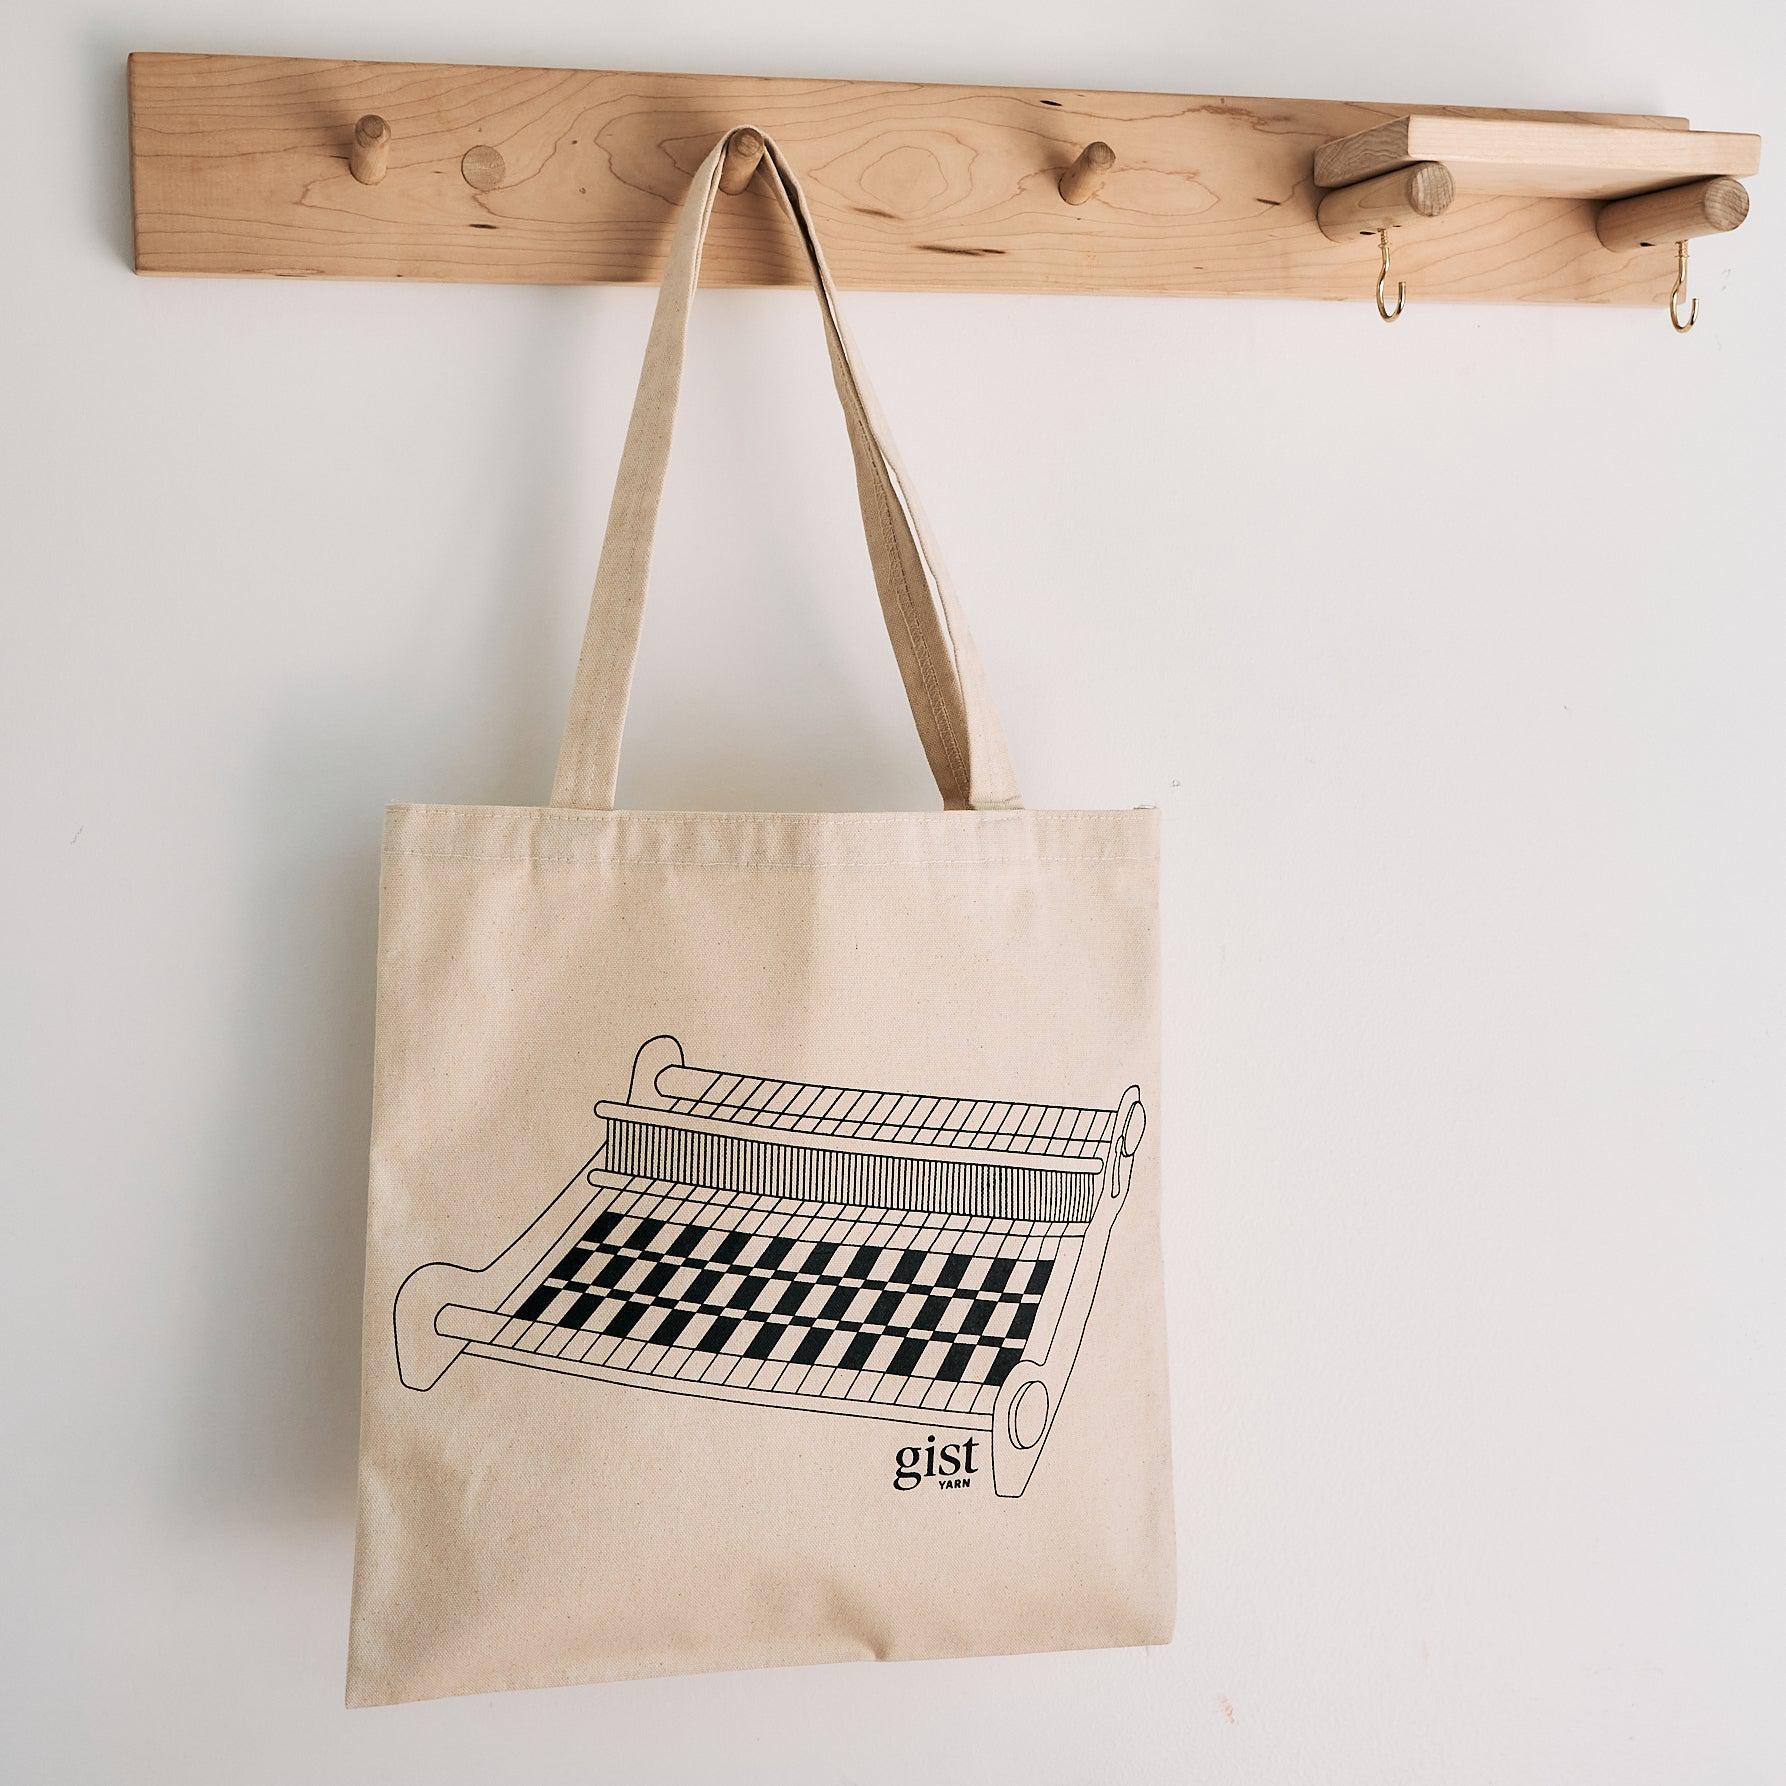
Weaver Tote Bag - Rigid Heddle Loom
A sturdy and generously sized canvas tote bag to store projects on the go, books, groceries, or anything else your heart desires. Enjoy this illustration of a rigid heddle loom by Chelsea Bretal each time you use your tote bag. Not a rigid heddle weaver? You might like the Multi-shaft Tote or Tapestry Tote . 15.5" wide by 15.5" high with 12.75" handle.
Brand: Gist Yarn
Category: Luggage & Bags > Tote Bags